Question: Please indicate a possible affordance area of the catch_frisbee that can be used for holding
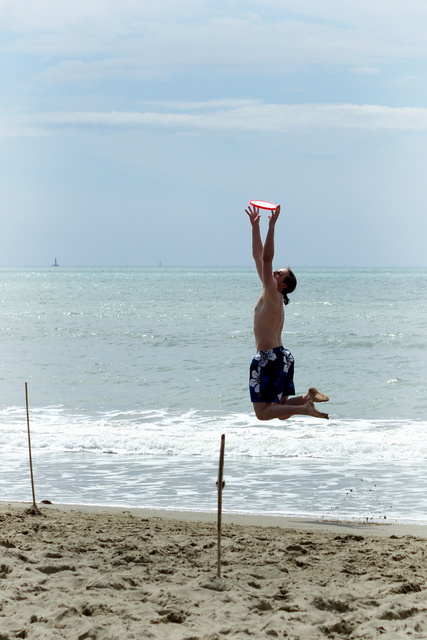
Answer: [245.38, 197.293, 281.47, 212.932]